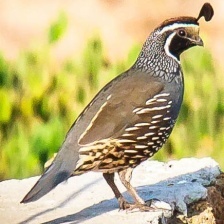
Species: GAMBELS QUAIL
Scientific name: CALLIPEPLA GAMBELII
ImageNet parent category: quail